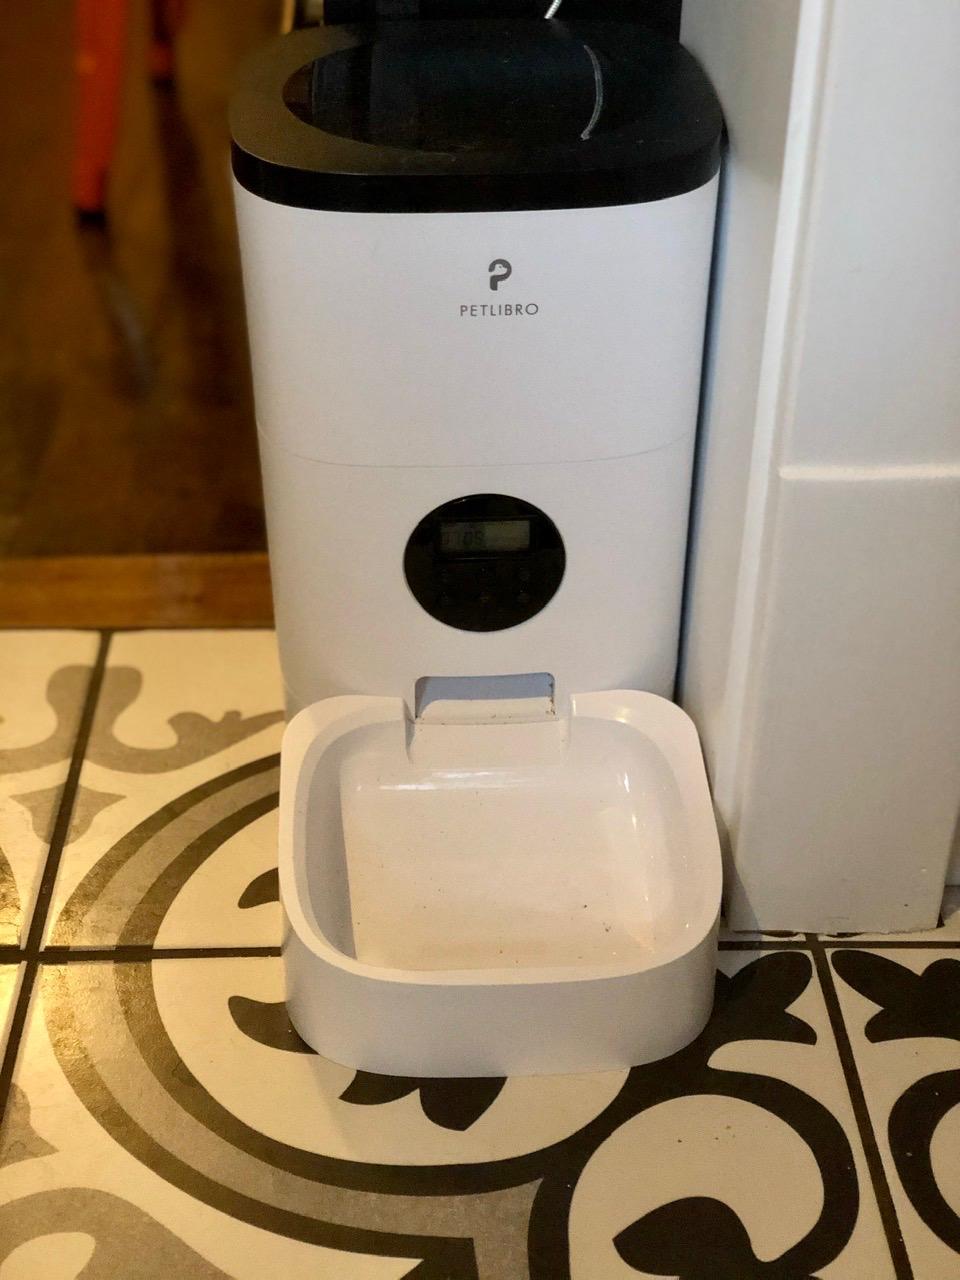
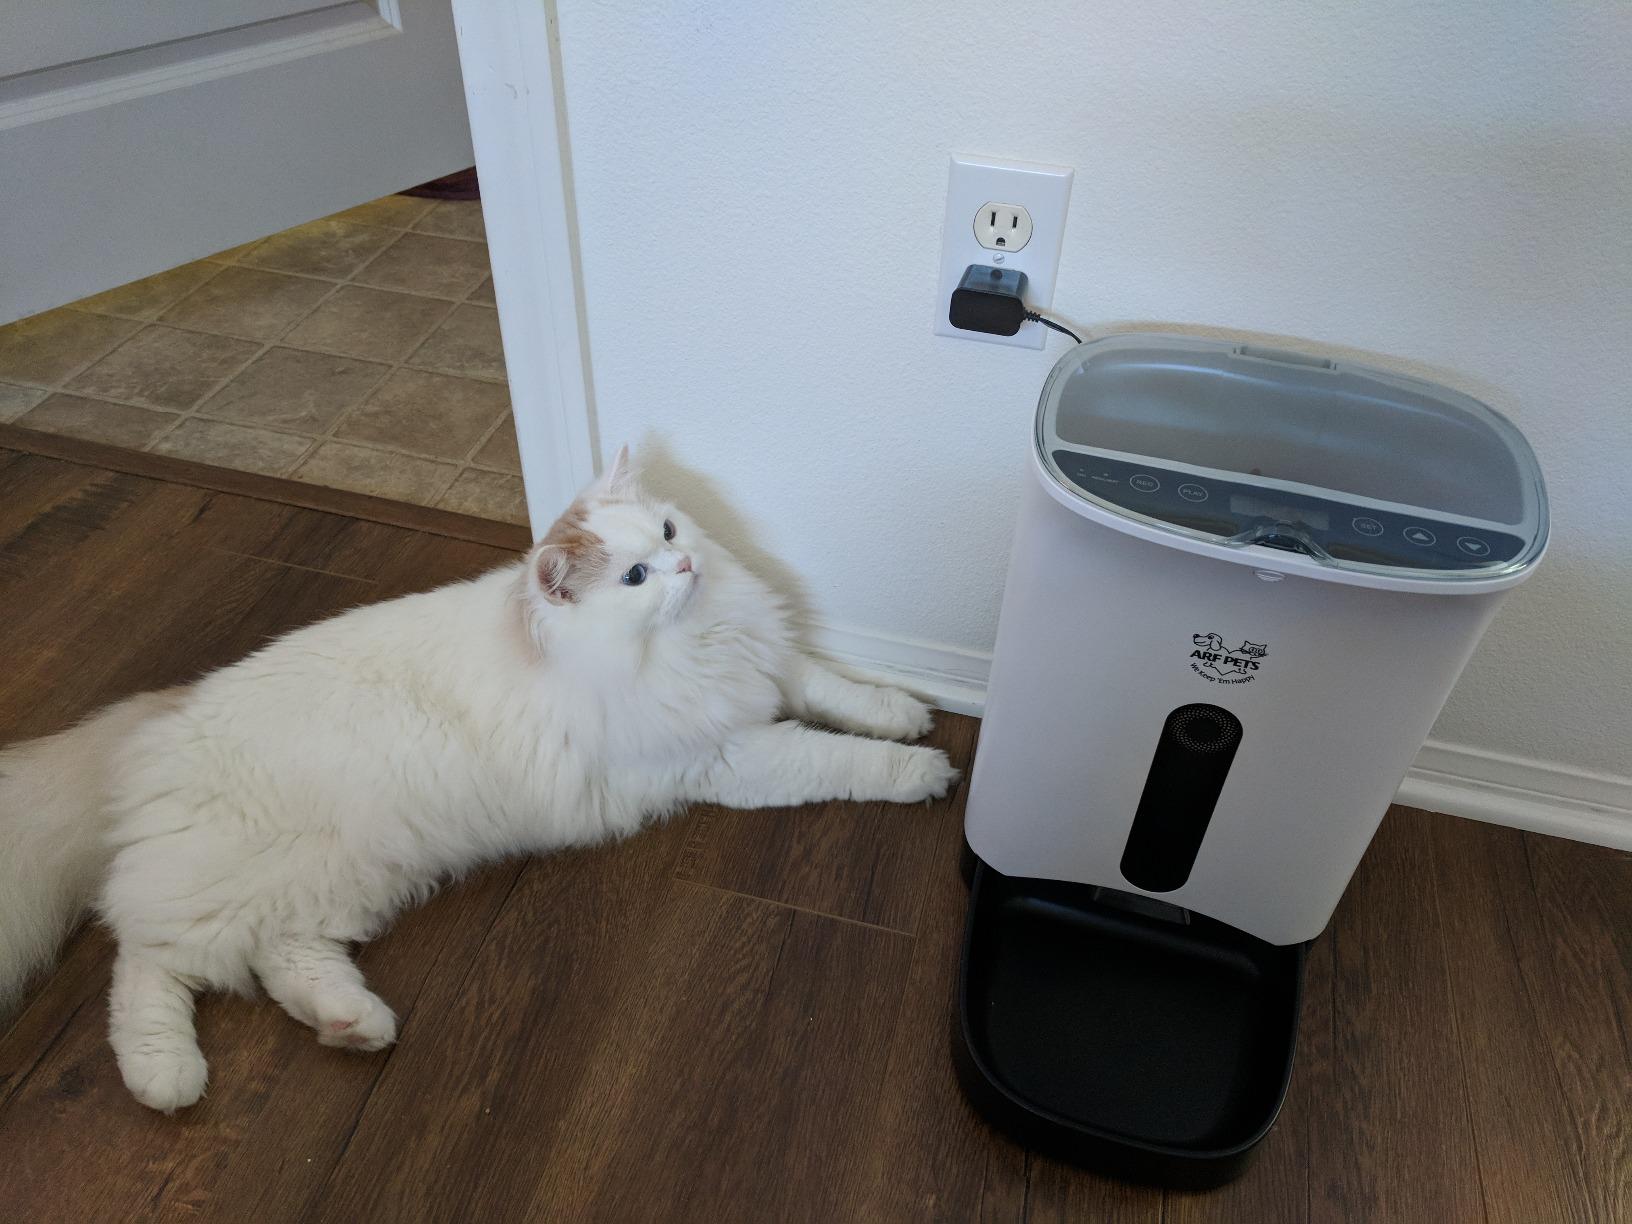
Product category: items_feeder
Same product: no